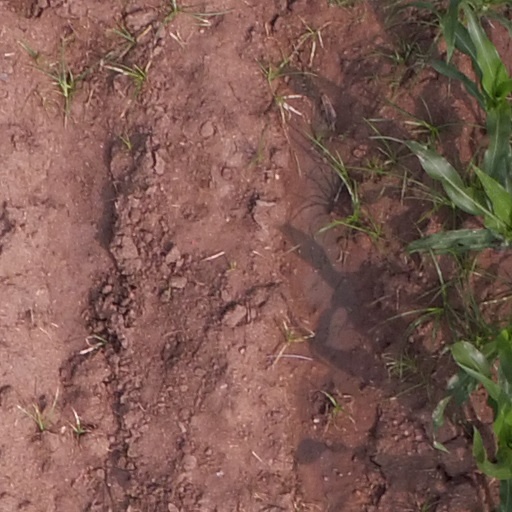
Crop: maize; corn